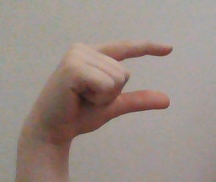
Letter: dal